Neinar Seli

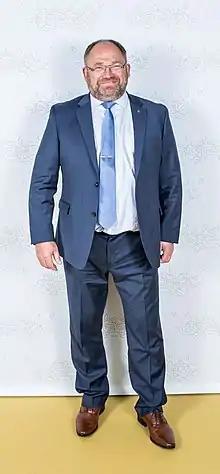
Neinar Seli in 2019

Neinar Seli (born 7 December 1959 in Tartu) is an Estonian sports figure (hammer throw), entrepreneur and politician.